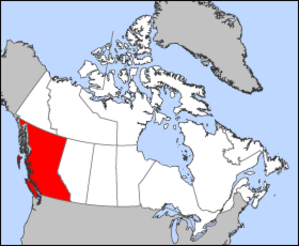
Les British Columbia Bears sont une sélection provinciale canadienne de rugby à XV participant au Championnat provincial du Canada de rugby à XV, une compétition de rugby à XV réunissant quatre provinces canadiennes.